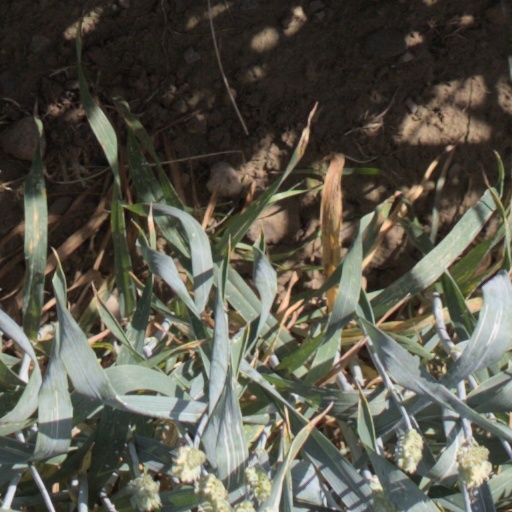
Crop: wheat